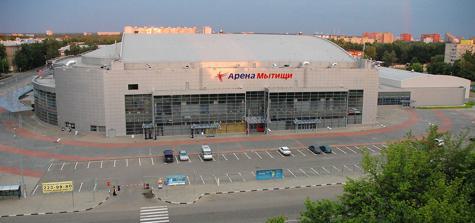
Building: Mytishchi Arena
Country: Russia
Year built: 2005
Indoor sporting arena located in  Russia Mytishchi Arena Exterior of Mytishchi Arena. Location Mytishchi , Moscow, Russia Coordinates 55°54′39.02″N 37°43′35″E / 55.9108389°N 37.72639°E / 55.9108389; 37.72639 Capacity Ice hockey : 7,000 Basketball : 7,280 Boxing : 9,000 Concerts : 9,000 Construction Broke ground April 19, 2002 Opened October 15, 2005 Tenants Atlant Moscow Oblast Khimki Kunlun Red Star (2020 — Present) Mytishchi Arena ( Russian : Арена Мытищи, Arena Mytishchi ) is a multipurpose indoor sporting arena located in Mytishchi , which is 5 km (3 miles) outside of Moscow, Russia. Mytishchi Arena, Moscow Oblast The arena is used to host events such as ice hockey , figure skating , basketball , volleyball , handball , tennis , badminton , futsal , artistic gymnastics , gymnastics , ice dancing , ballroom dancing , wrestling , Olympic weightlifting , boxing , concerts, festivals, exhibitions, conferences, dance evenings, circus performances, fashion shows, and other events. The capacity of the arena is 7,000 for ice hockey, 7,280 for basketball, and 9,000 for boxing and concerts. History Mytishchi Arena was opened on October 15, 2005. Along with the Khodynka Arena , it hosted the 2007 Men's World Ice Hockey Championships . The arena has been used as the home arena of the Russian Kontinental Hockey League club, Atlant Moscow Oblast . In 2017, the basketball club Khimki , started using the arena for their 2017–18 EuroLeague games. Due to the travel restrictions during the COVID-19 pandemic , the ice hockey team Kunlun Red Star determined that they would be unable to play in Beijing, China for the 2020-21 KHL season . In August, the club signed a contract to play out of Arena Mytishchi. See also List of indoor arenas in Russia List of Kontinental Hockey League arenas References